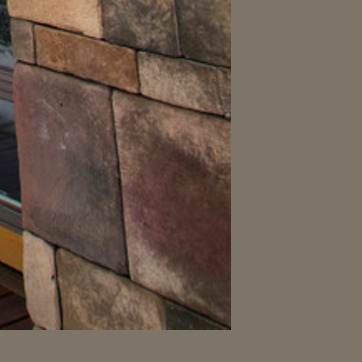
Material: stone